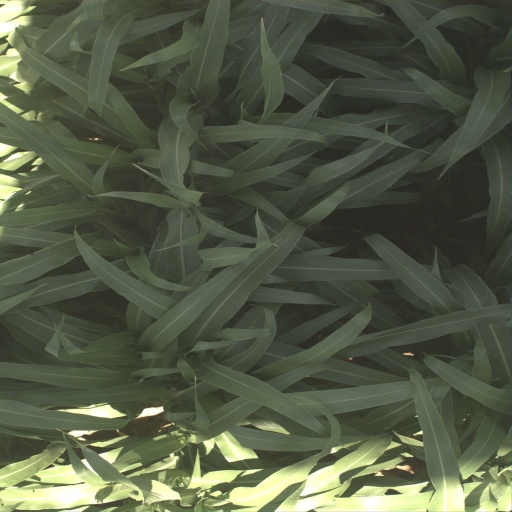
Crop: sorghum